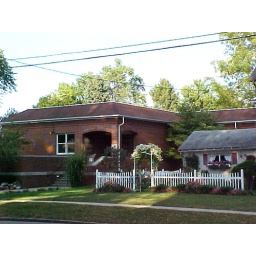
The library wraps around the house with the garden.